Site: saxony
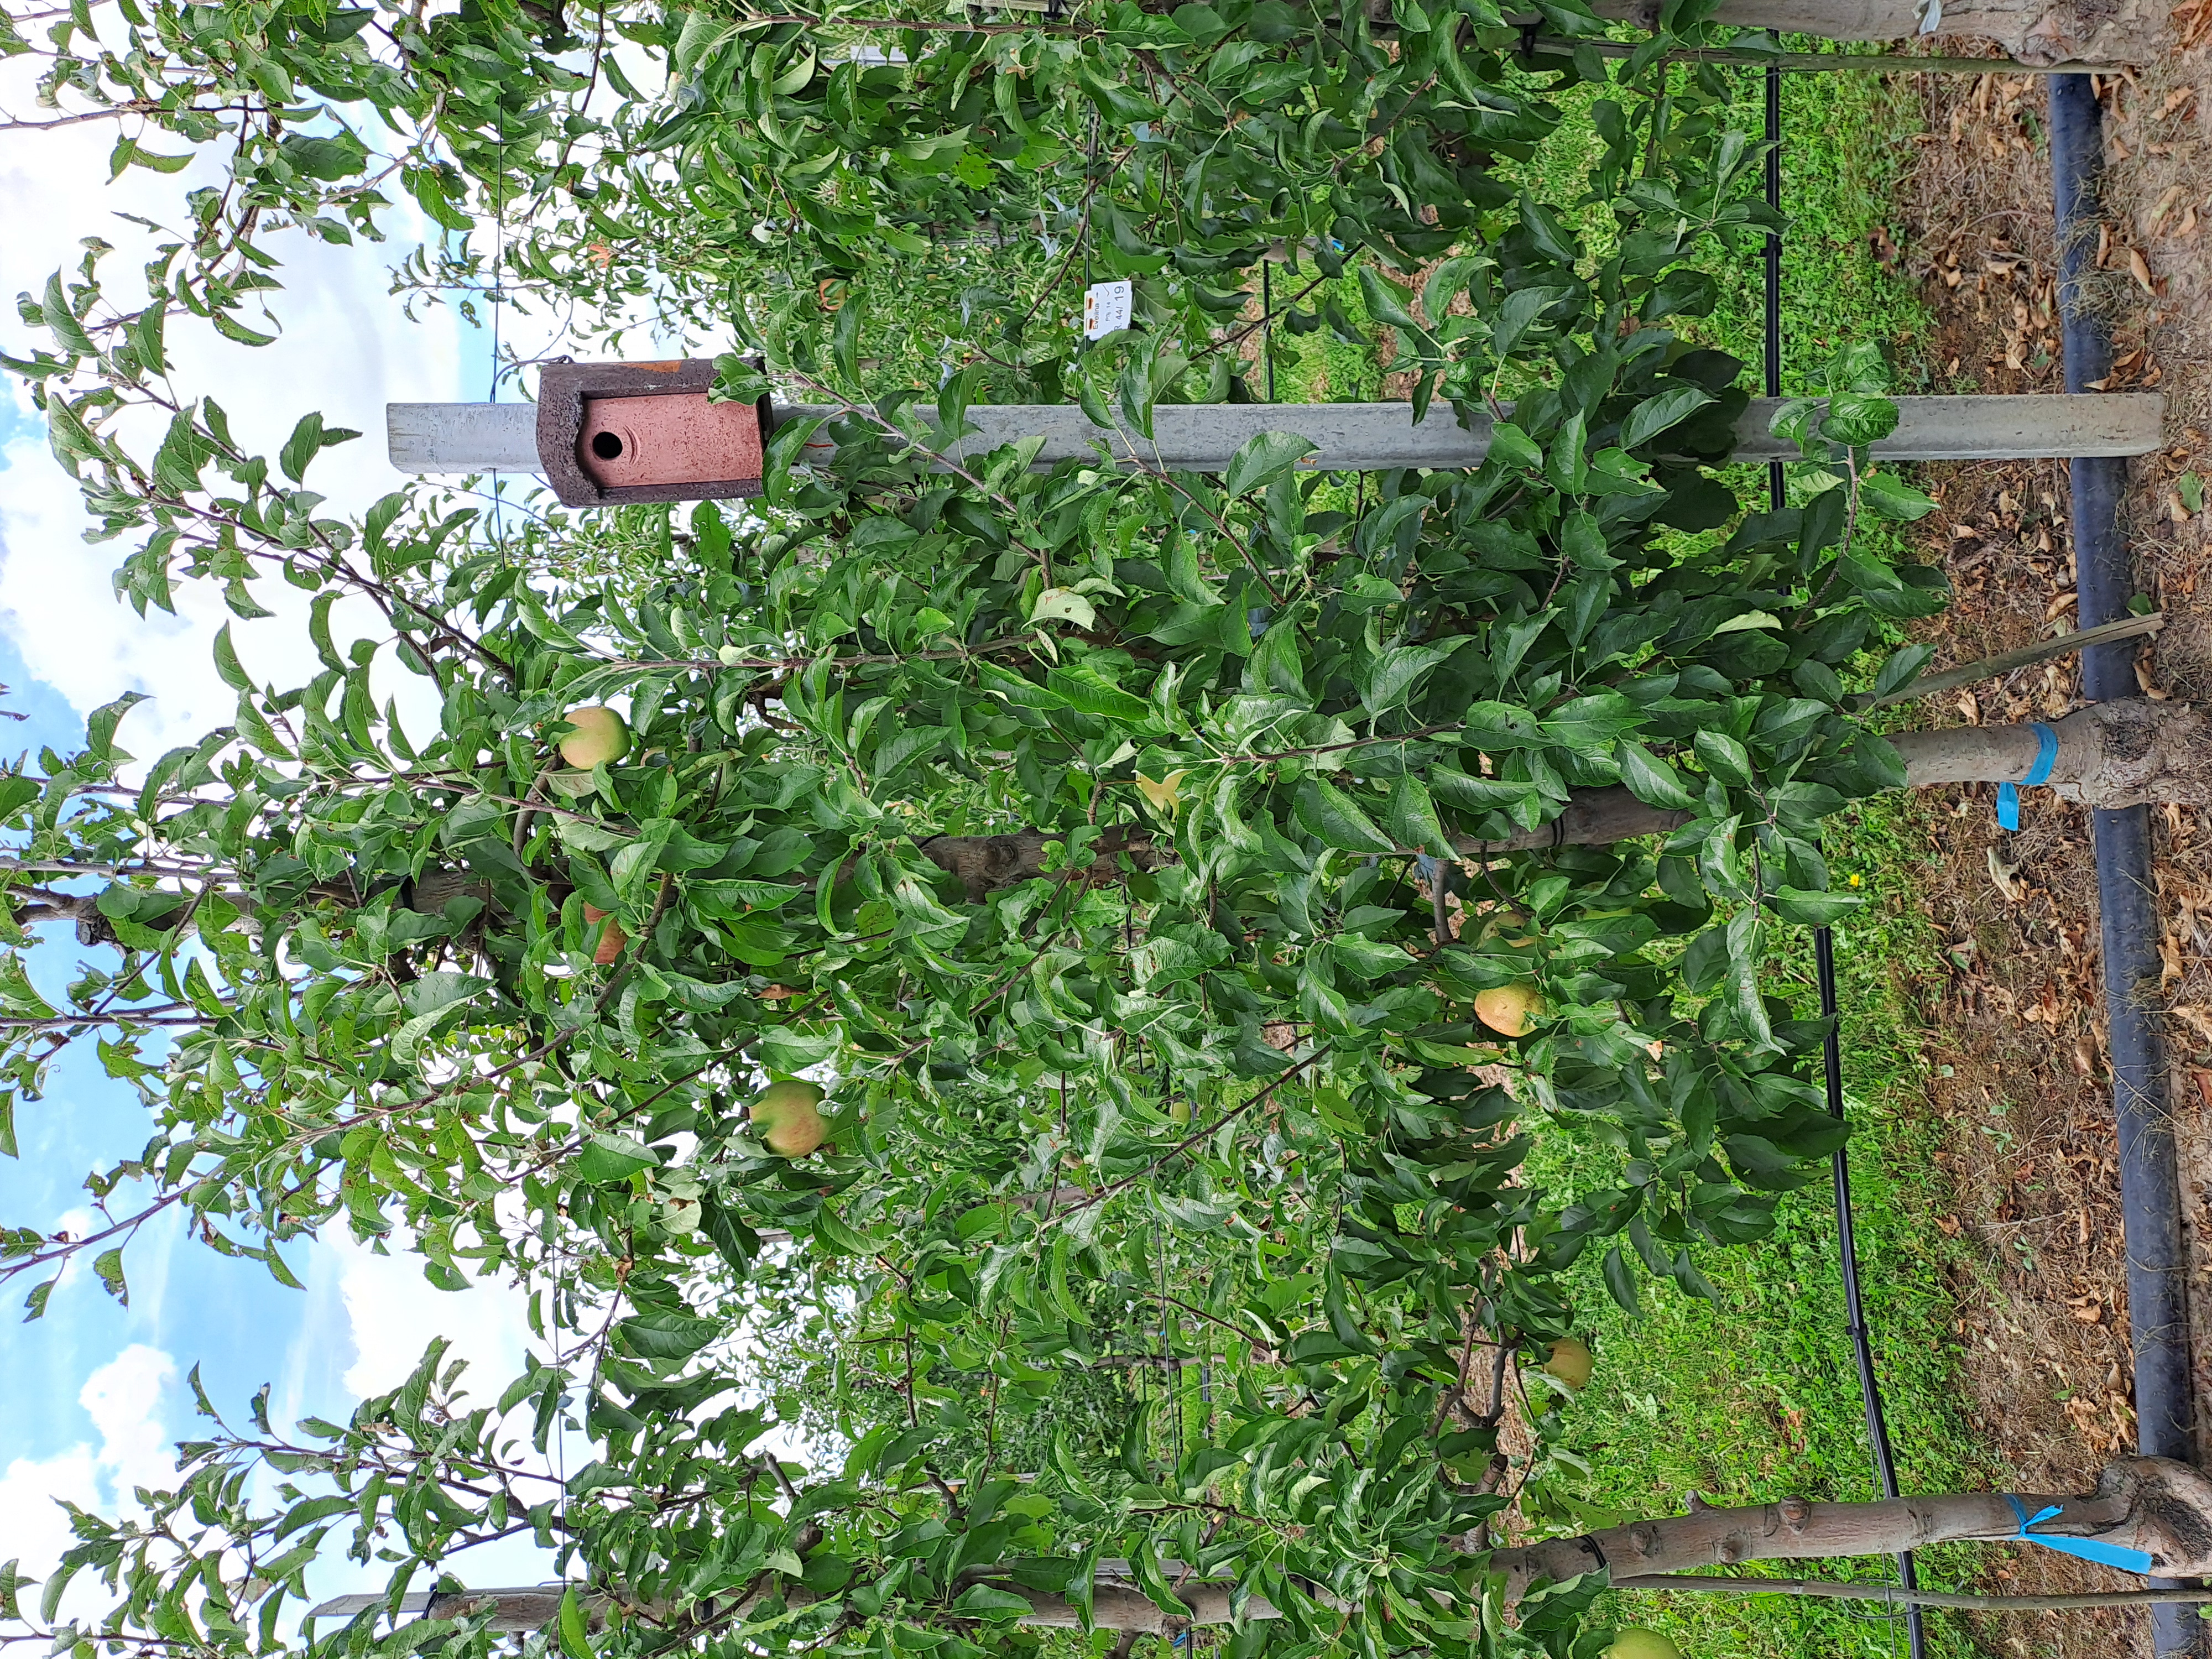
Growth stage (BBCH 85): Maturity of fruit and seed